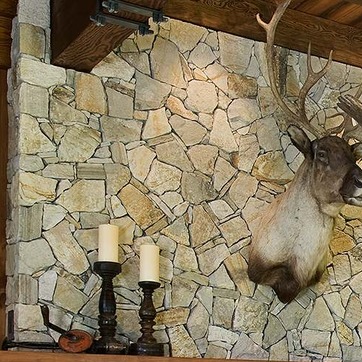
Material: stone